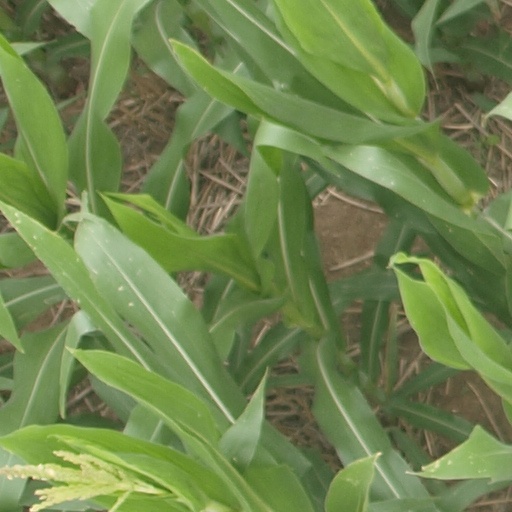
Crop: maize; corn